Men in White (play)

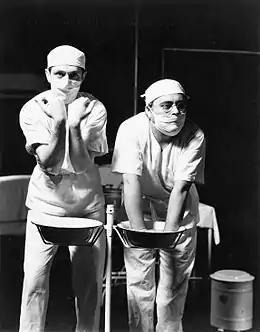
"Men in White" (1933), winner of the Pulitzer Prize for Drama

The play was adapted for the 1934 Metro-Goldwyn-Mayer film "Men in White", starring Clark Gable (Dr. Ferguson) and Myrna Loy (Laura Hudson).